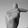
ASL letter: T